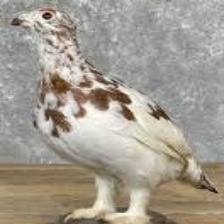
Species: WILLOW PTARMIGAN
Scientific name: LAGOPUS LAGOPUS